Horologium Oscillatorium

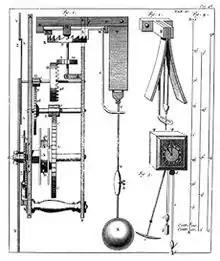
Huygens's pendulum clock from "Horologium Oscillatorium" (1673)"."

The motivation behind "Horologium Oscillatorium" (1673) goes back to the idea of using a pendulum to keep time, which had already been proposed by people engaged in astronomical observations such as Galileo. Mechanical clocks at the time were instead regulated by balances that were often very unreliable. Moreover, without reliable clocks, there was no good way to measure longitude at sea, which was particularly problematic for a country dependent on sea trade like the Dutch Republic.